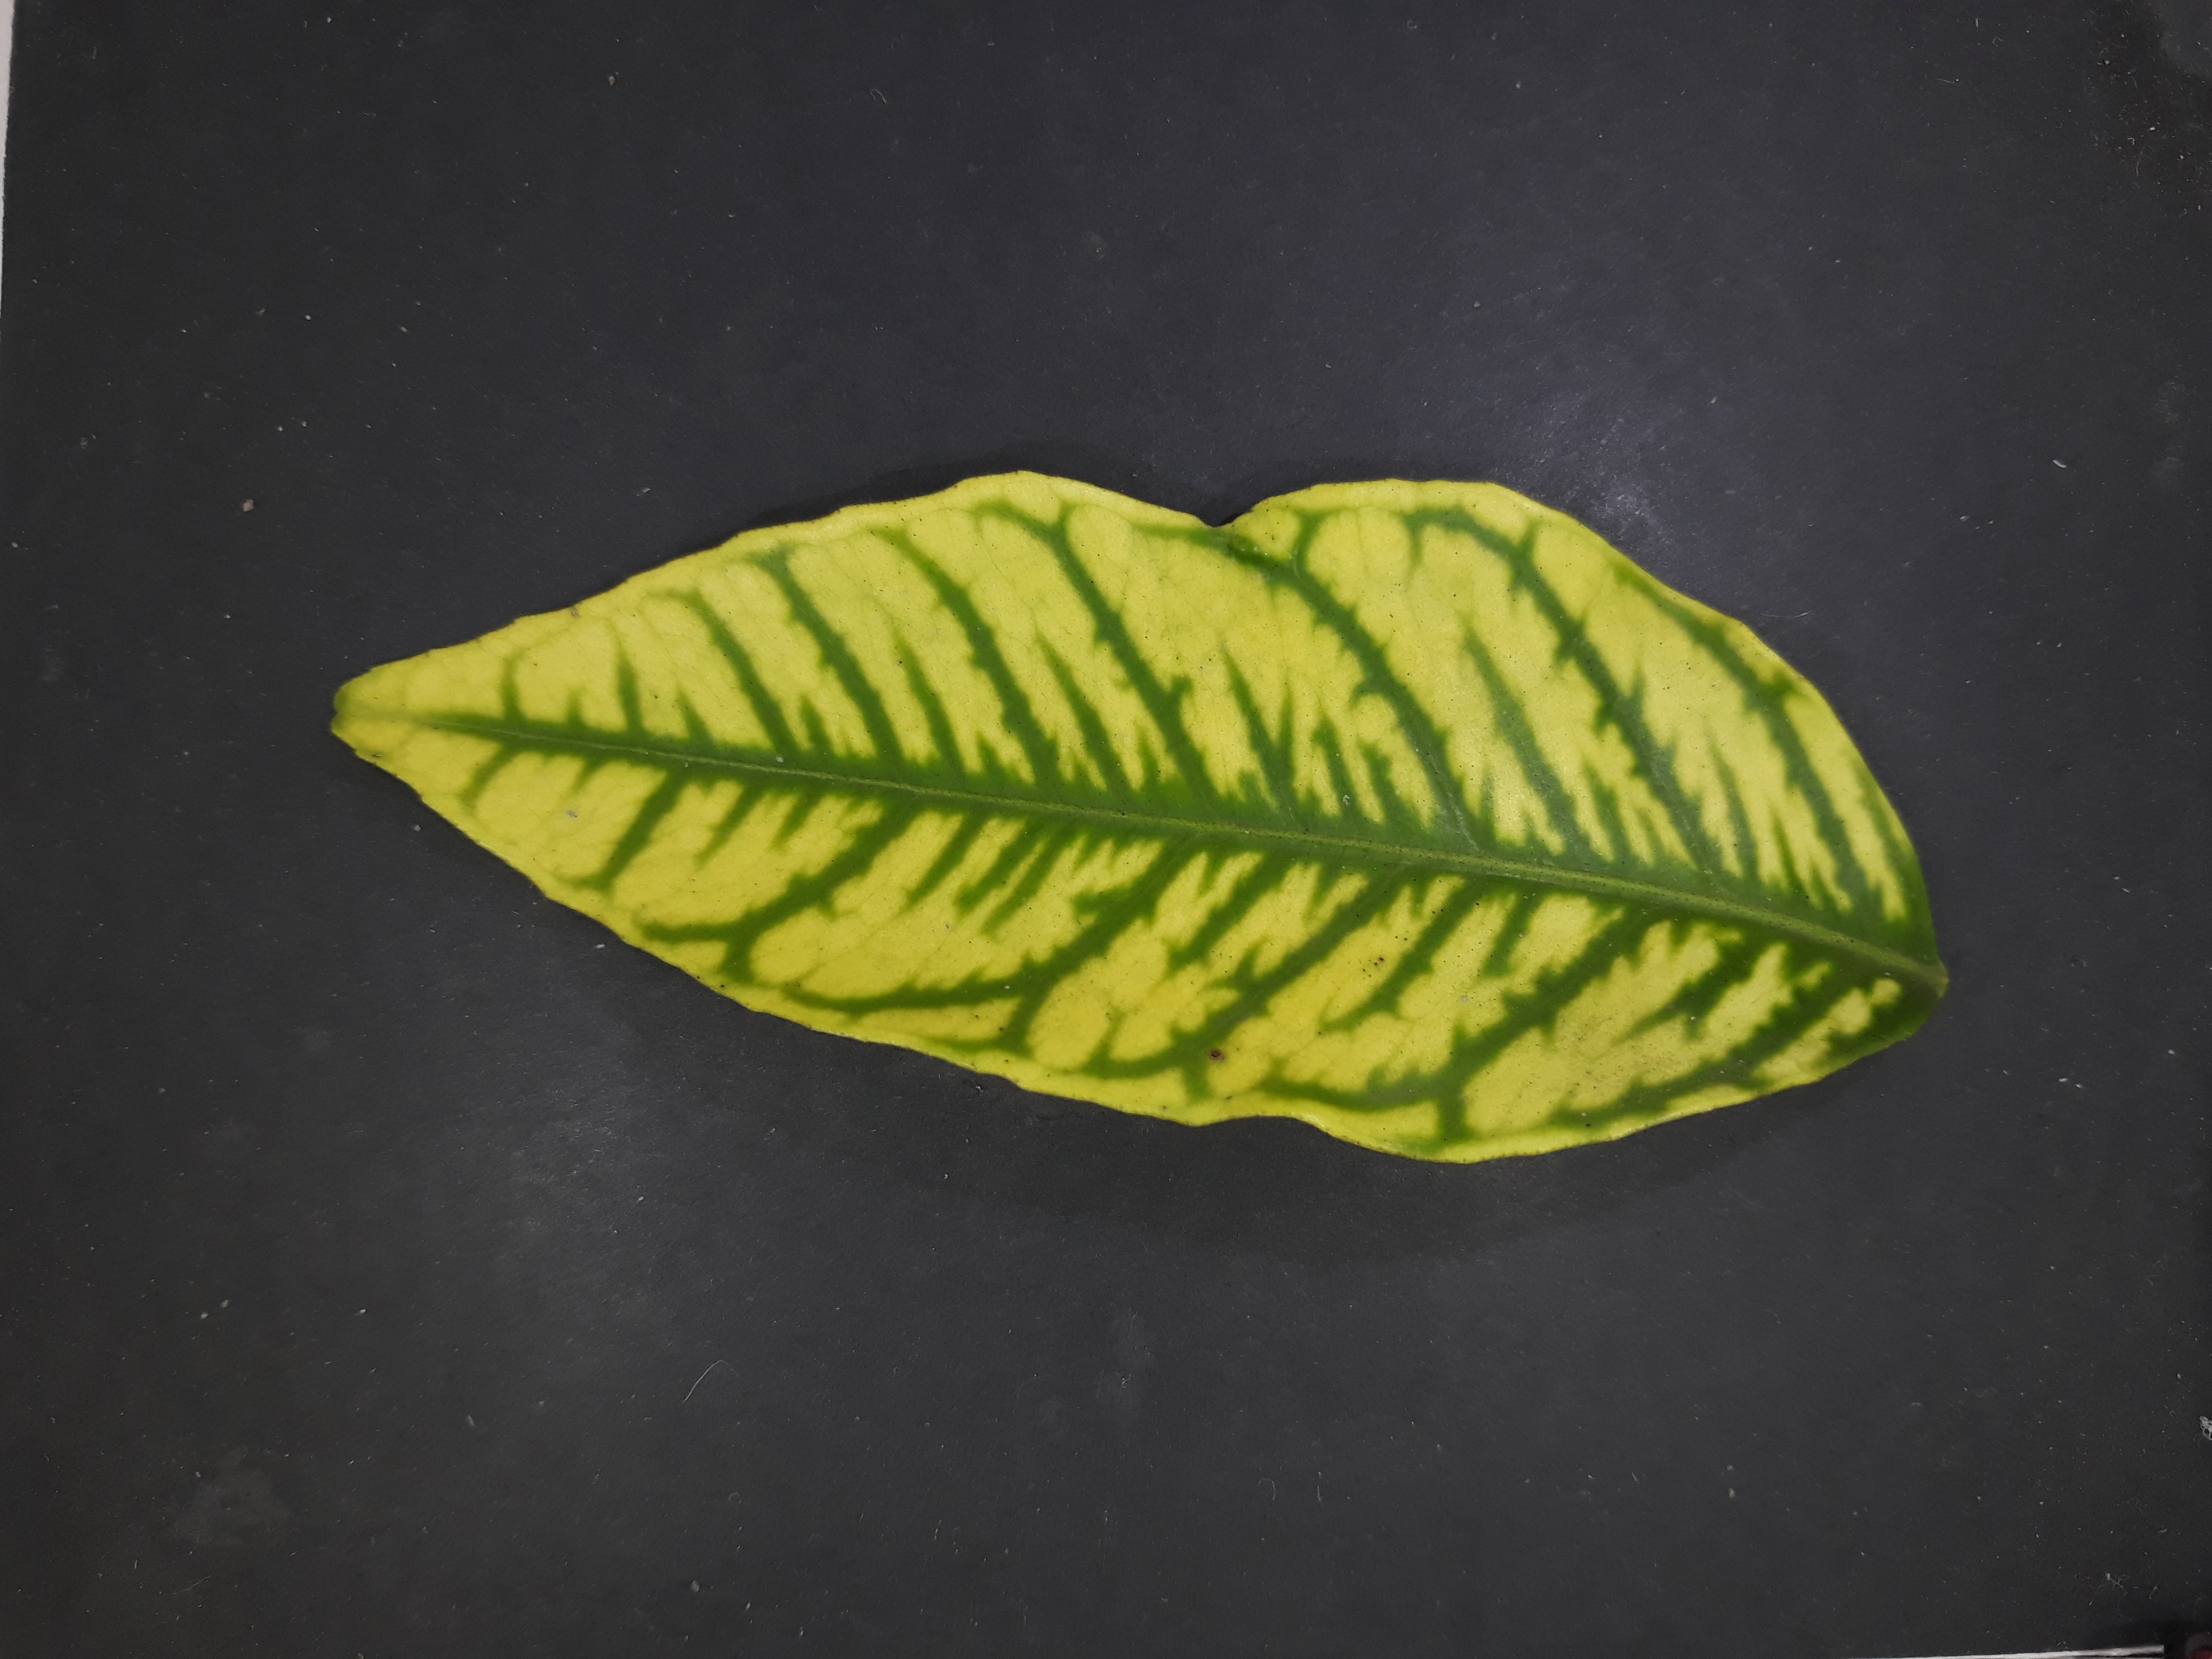
Label: Zinc deficiency (Zn)